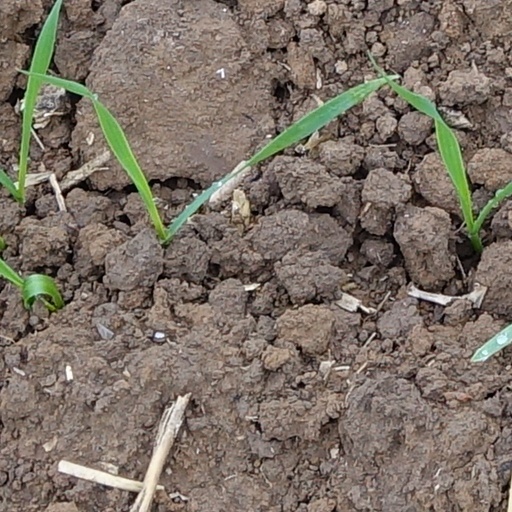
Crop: wheat